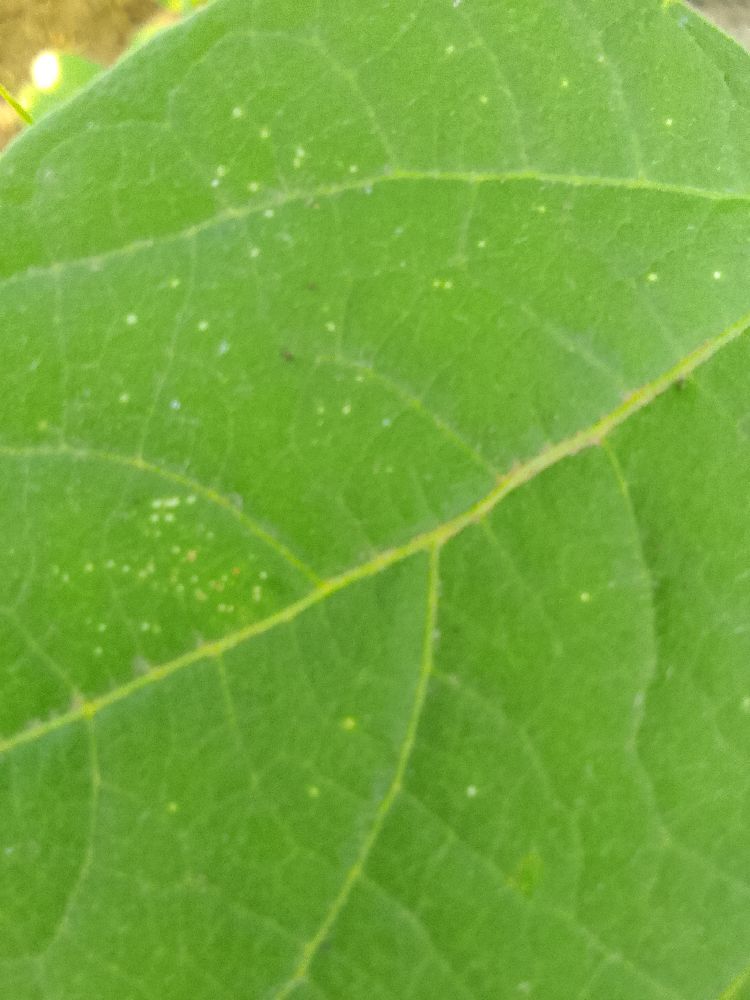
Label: healthy